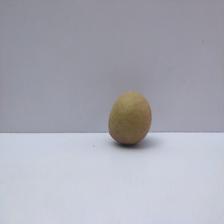
Size: Small